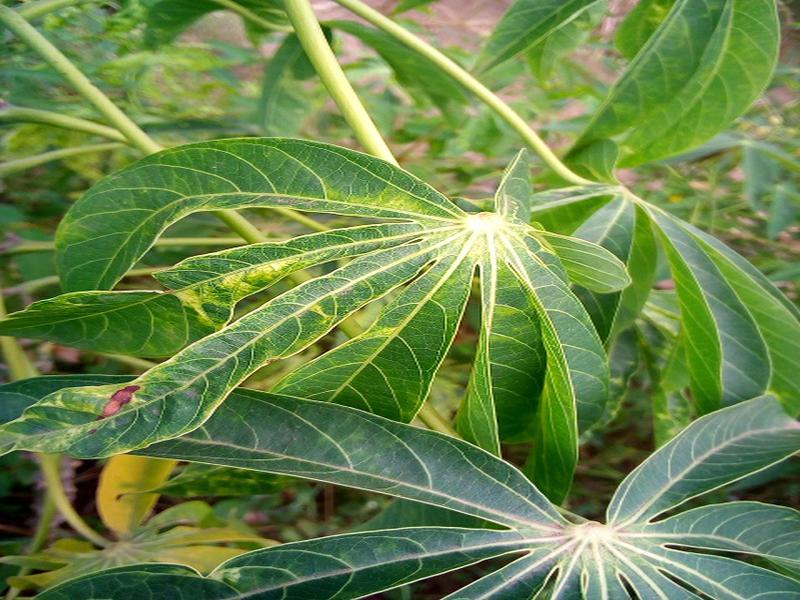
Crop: cassava
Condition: mosaic_disease